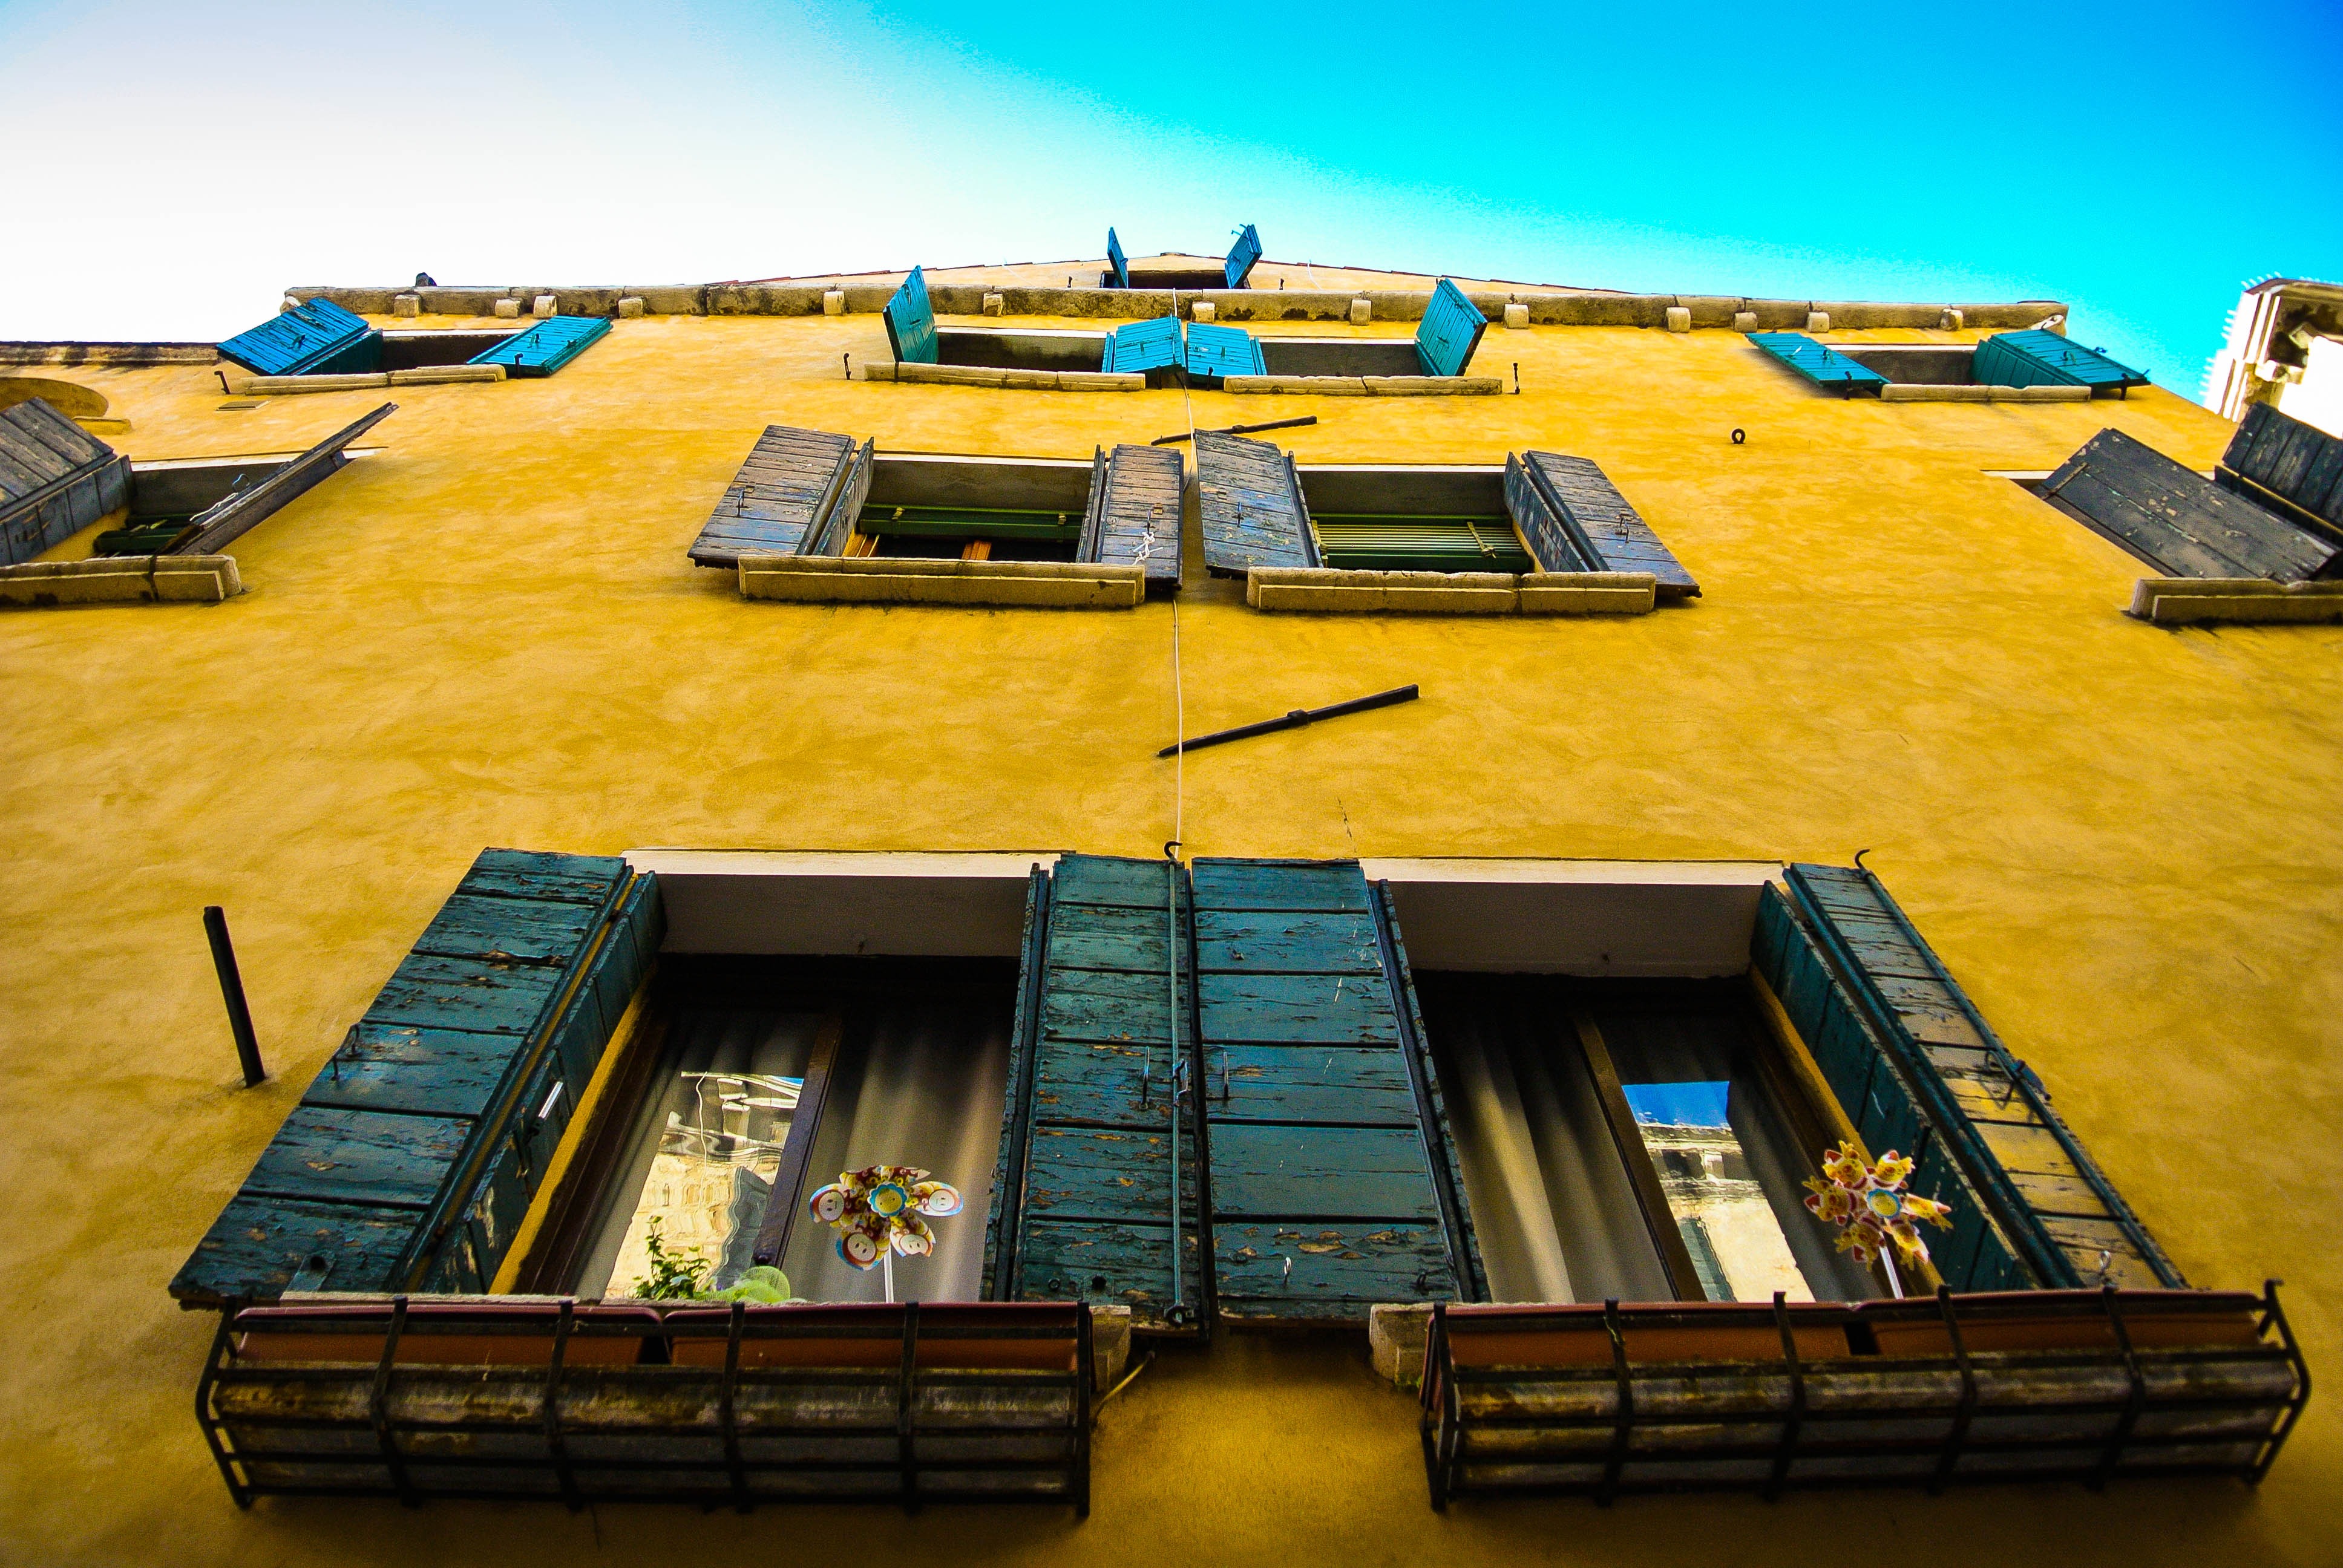
architecture, structure, perspective, building, urban, wall, rustic, construction, vehicle, italy, residence, venice, exterior, historic, yellow, apartment, shutters, windows, screenshot